Royal road progression

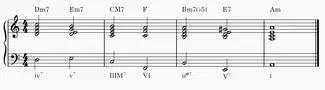
Ōdō progression in minor with cadential resolution: iv–v–III–VI–ii–V–i.

Variations on the royal road progression may include IV–V–I–vi, ii–V–iii–vi, or IV–vii–iii–vi for the major version, and iv–VII–v–i, ii–VII–v–i, VI–ii–v–i, or iv–VII–III–VI for the minor version.